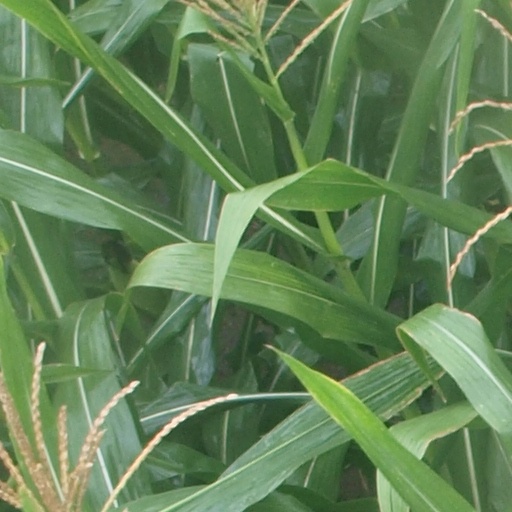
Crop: maize; corn